Setnica, Dobrova–Polhov Gradec

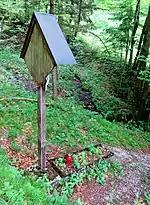
The Serbian Officer's Grave

Setnica is the site of an unmarked grave from the period immediately after the Second World War. The Serbian Officer's Grave lies on a mountain path about 230 m northeast of the farm at Setnica no. 10. It contains the remains of a Serbian officer from the Serbian Volunteer Corps that was shot in May 1945 after fleeing from the prison in Šentvid, Ljubljana.